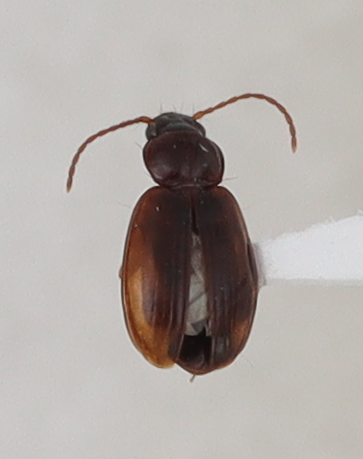
Scientific name: Trechus obtusus
Plot: 14
Trap: E
Collected: 20210727